Will Allen (cornerback)

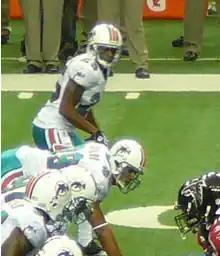
Will Allen and Jason Taylor line up against the Atlanta Falcons.

Though he struggled to consistently produce interceptions he gained a reputation for being one of the best cover corners in the secondary.